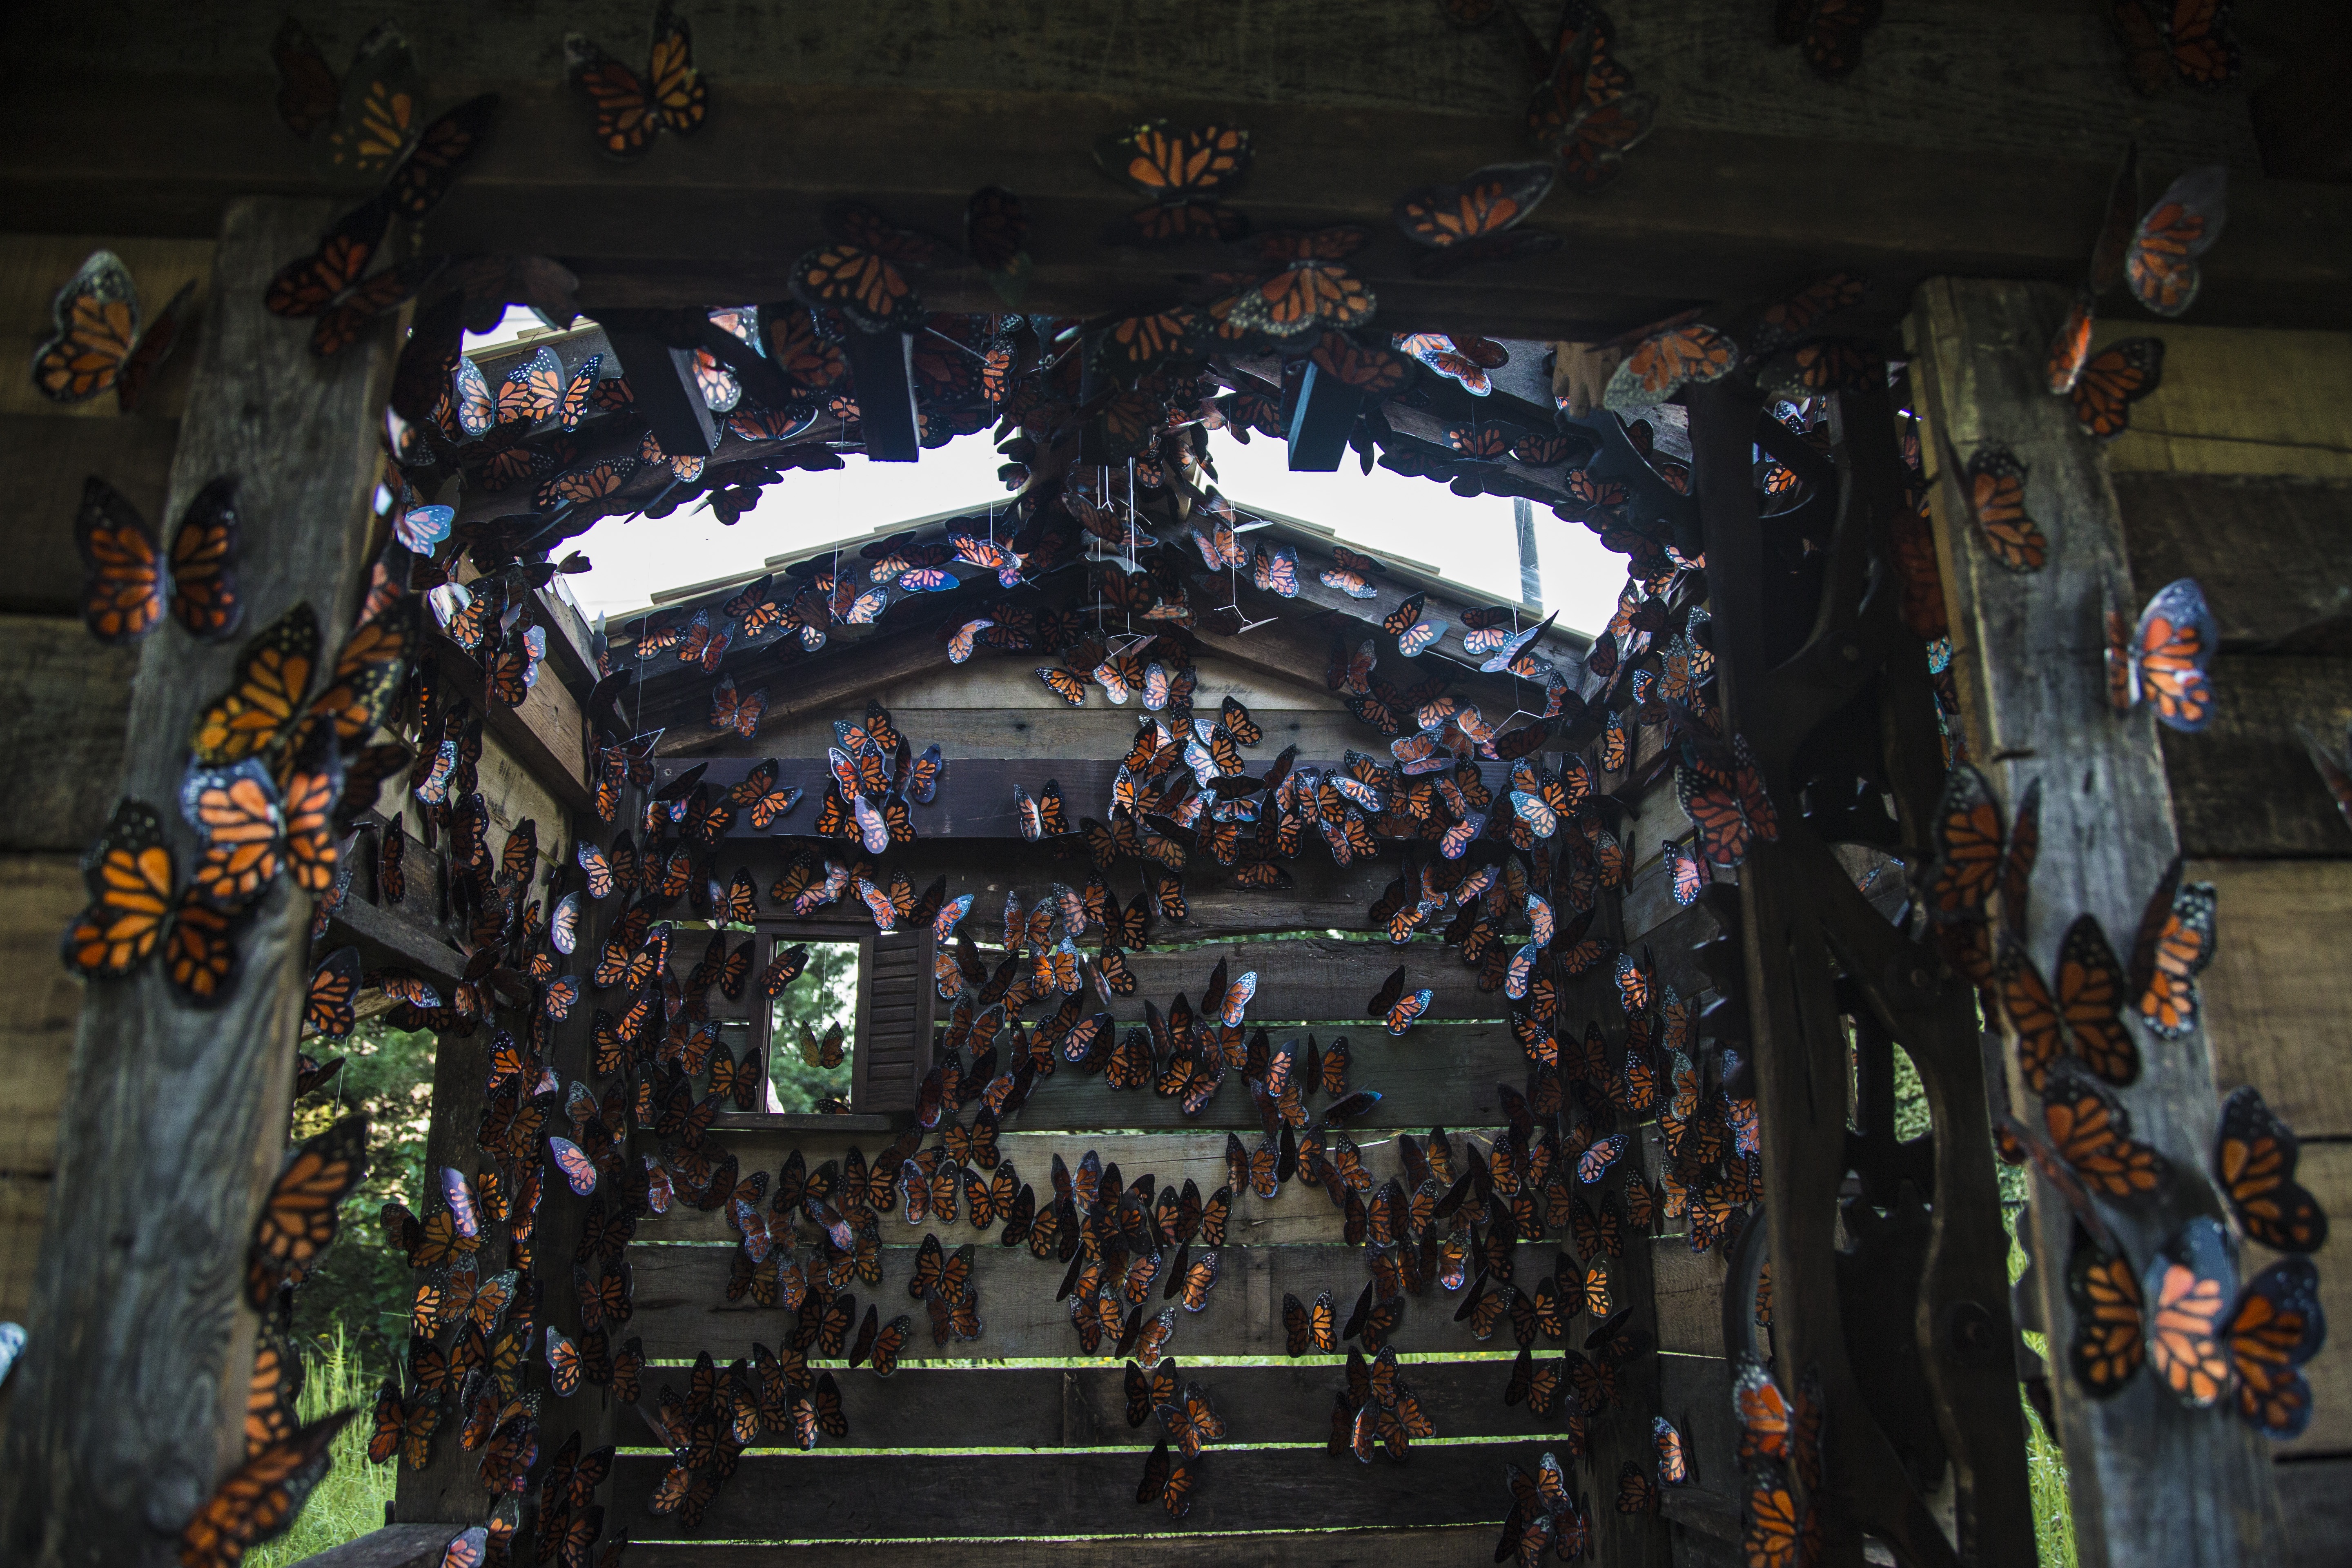
tree, nature, structure, night, house, city, crowd, recreation, insect, darkness, butterfly, colorful, art, tourist attraction, butterflies, art installation, butterfly house